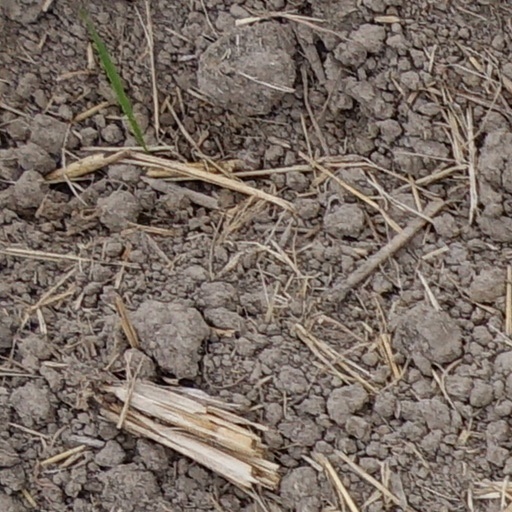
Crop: wheat